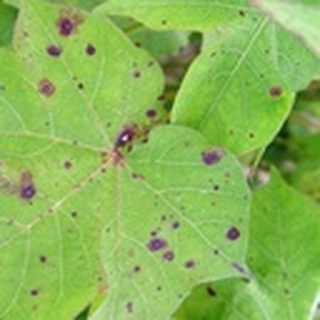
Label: cotton_target_spot